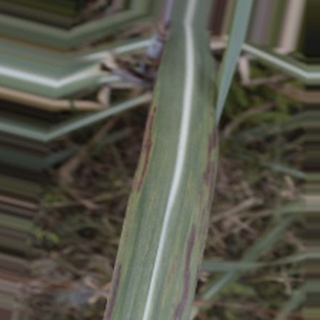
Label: sugarcane_bacterial_blight